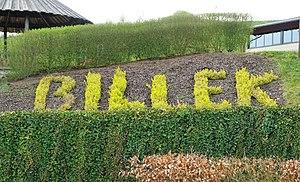
Dreiborn, commune de Wormeldange. ""Billek""."